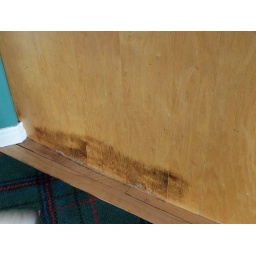
Back of kitchen counter under sink